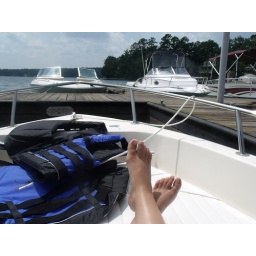
Summer vacations in the lake house